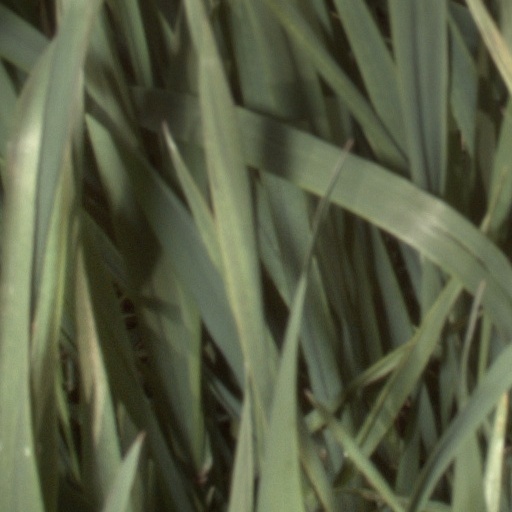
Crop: wheat